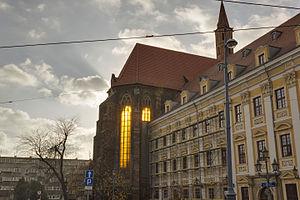
Église Saint-Vincent, Wrocław Español: Iglesia de San Vicente, Wrocław
L'église Saint-Vincent est une église catholique de la vieille ville de Wrocław en Silésie.